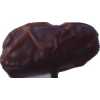
Label: dates